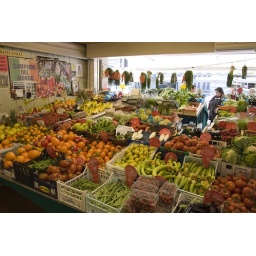
An example of a fruit &amp;amp; veg stall in the market - huge selection!!!